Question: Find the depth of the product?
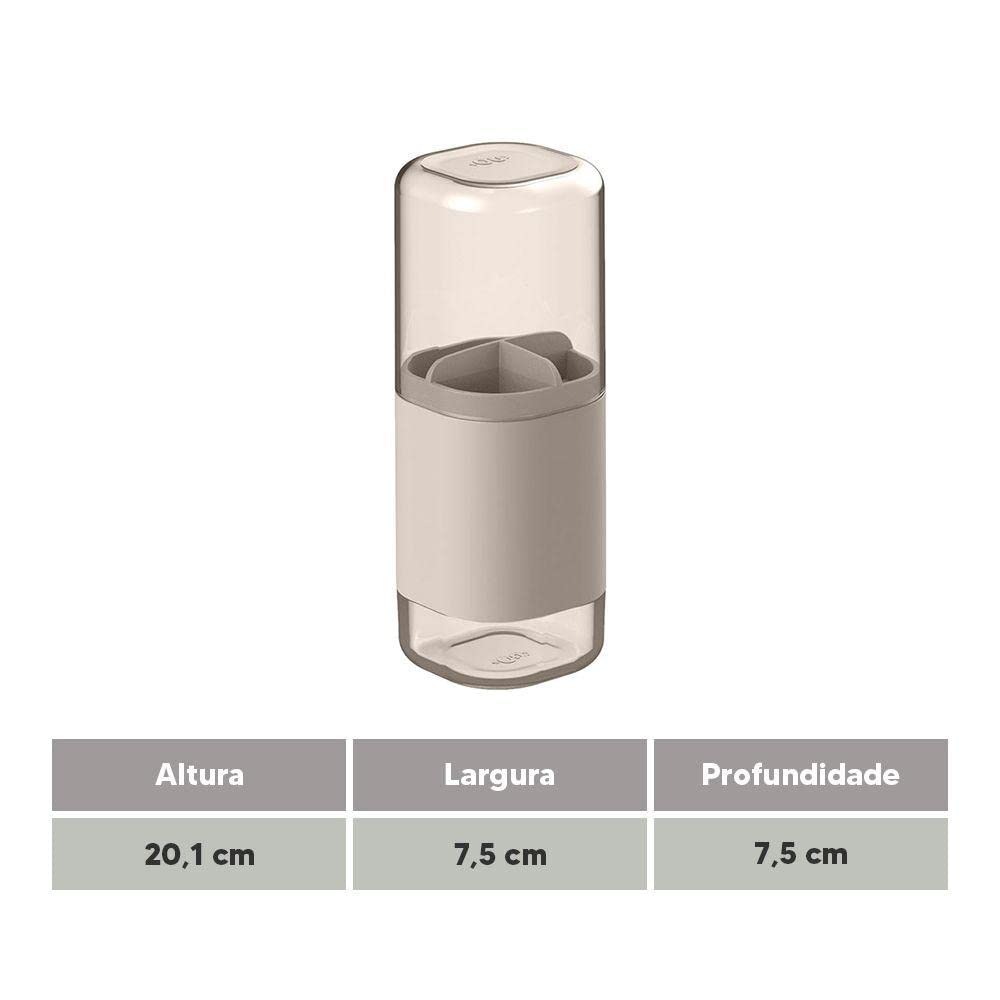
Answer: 20.1 centimetre